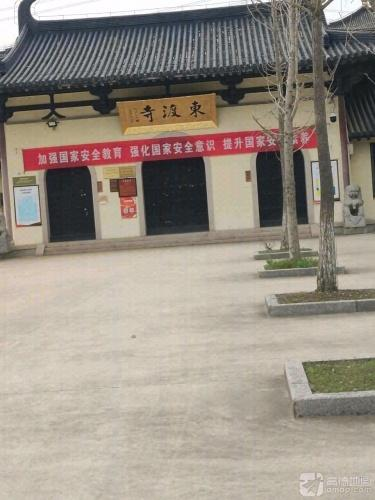
地标名称：东渡寺
所在城市：苏州市·张家港市